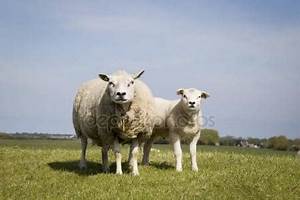
Label: sheep